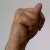
The image shows a hand gesture representing the letter 'N' in Indian Sign Language.